R16 (New York City Subway car)

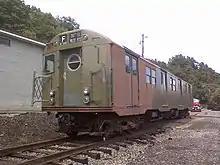
R16 car 6398 at the Trolley Museum of New York in 2013

Because of persistent electrical issues with the GE-powered R16s, the Transit Authority planned to retire them early in 1977 with the R46s. However, problems with R46 cars due to cracks found in those cars' trucks (as well as a host of other defects) kept the GE-powered R16s in service until 1983. The more reliable WH-powered R16 cars remained in service on the and lines until July 3, 1987, when they were ultimately replaced with the R68s.